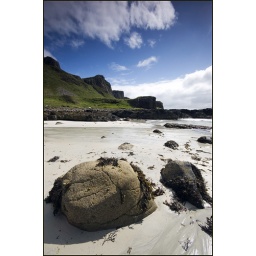
boulders in the white sand